Canada–United States relations

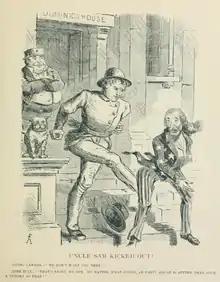
A Canadian political cartoon from 1869 of a "Young Canada" kicking out Uncle Sam from "Dominion House", while John Bull watches in the background

American defense arrangements with Canada are more extensive than with any other country. The Permanent Joint Board of Defense, established in 1940, provides policy-level consultation on bilateral defense matters. The United States and Canada share North Atlantic Treaty Organization (NATO) mutual security commitments. In addition, American and Canadian military forces have cooperated since 1958 on continental air defense within the framework of the North American Aerospace Defense Command (NORAD). Canadian forces have provided indirect support for the American invasion of Iraq that began in 2003. Moreover, interoperability with the American armed forces has been a guiding principle of Canadian military force structuring and doctrine since the end of the Cold War. Canadian navy frigates, for instance, integrate seamlessly into American carrier battle groups.